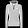
Label: Pullover